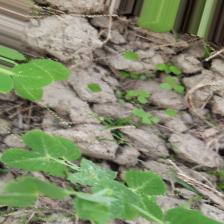
Label: Powdery Mildew